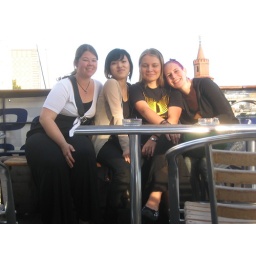
CS girls on a boat in the river